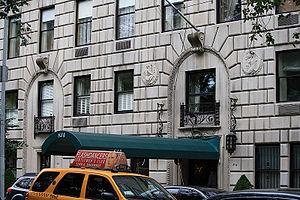
834 Fifth Avenue est une résidence de très grand standing à Manhattan, New York. Il se situe comme son nom l'indique sur la Cinquième avenue au coin de la 64ᵉ rue et fait face au zoo de Central Park. Ce bâtiment a été dessiné par Rosario Candela, un architecte ayant dessiné un grand nombre de luxueux bâtiments à Manhattan entre la Première et la Seconde Guerre mondiale.